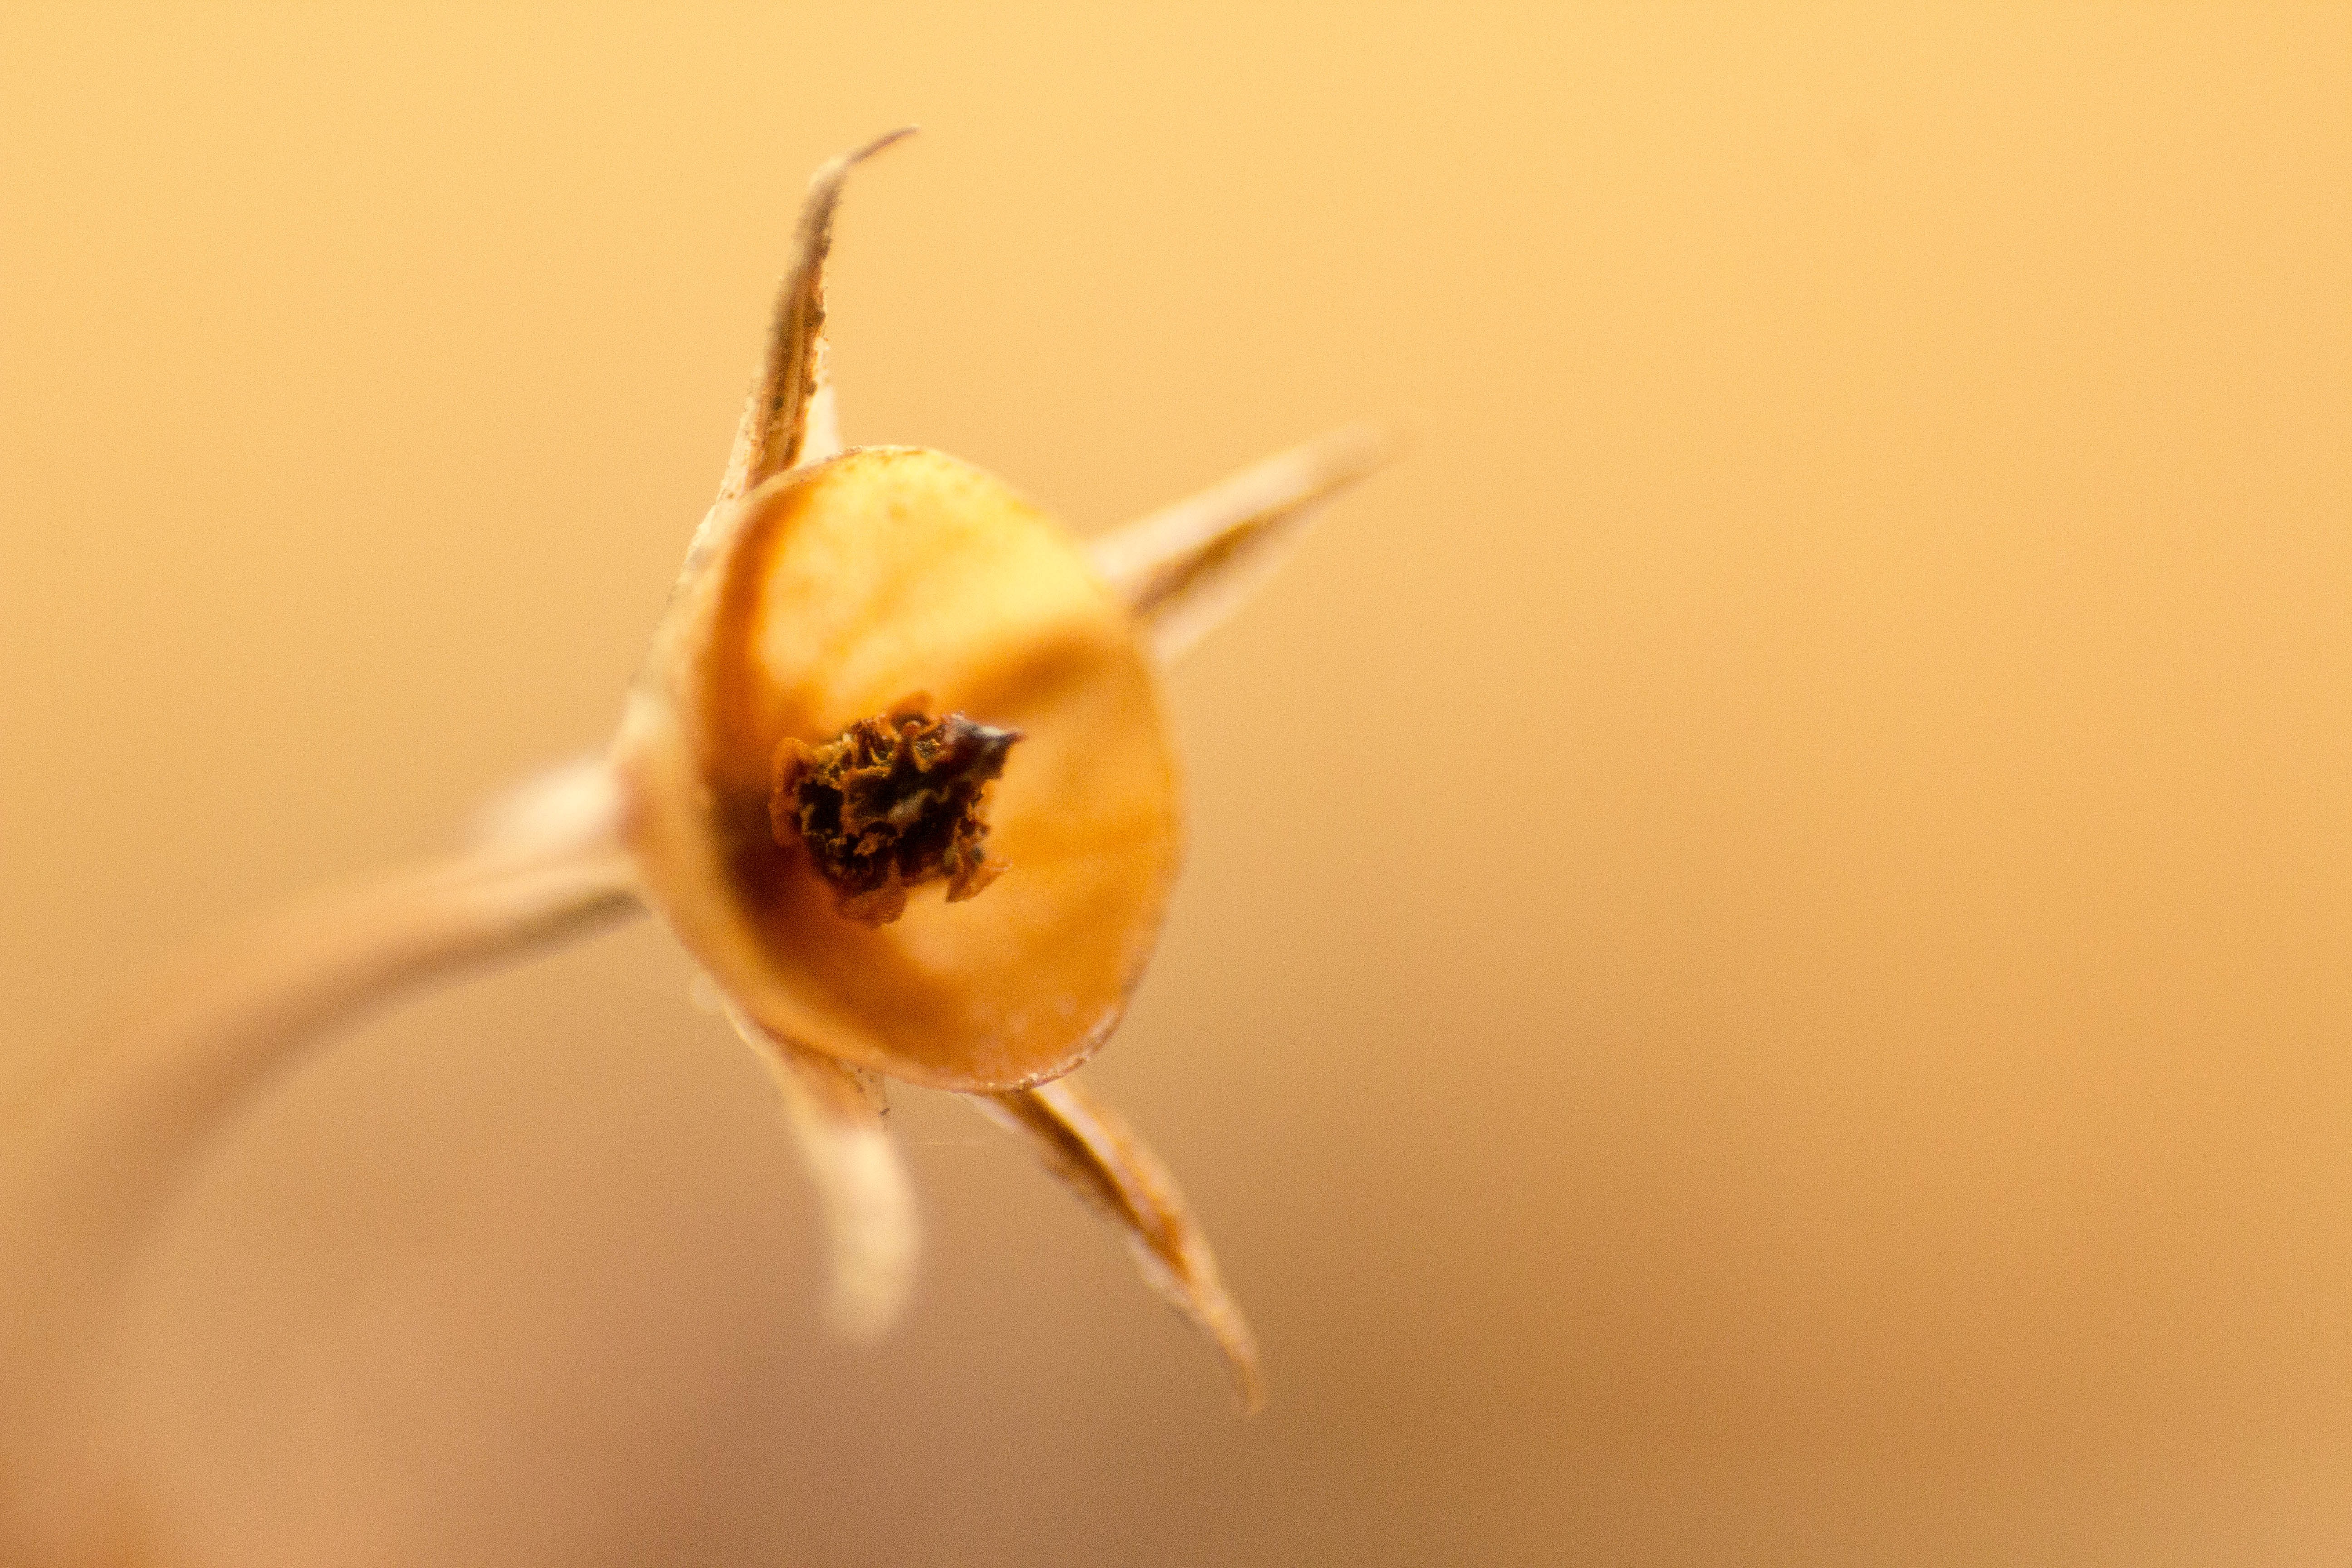
nature, photography, leaf, flower, petal, pollen, food, produce, insect, macro, brown, yellow, flora, invertebrate, close up, detail, macro photography